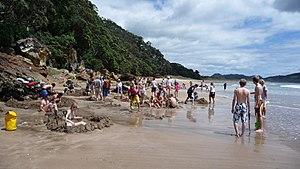
Hot Water Beach est une plage de Nouvelle-Zélande située au bord de l'océan Pacifique à proximité de la commune de Hahei dans la péninsule du Coromandel. Cette plage est remarquable du fait de la présence de sources d'eau chaude d'origine géothermique qui créent des bains chauds naturel. L'eau remonte à une température pouvant atteindre 64 °C.